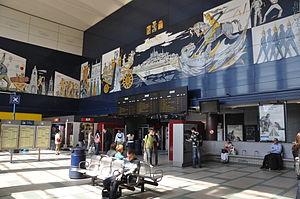
Fresque de Jacques D'Hondt présentant la ville de Mons et son folklore voué à disparaitre
La gare de Mons, située au croisement de la ligne 96 et de la dorsale wallonne, est une gare ferroviaire de la Société nationale des chemins de fer belges desservie par des trains InterCity, Omnibus, Heure de Pointe et Touristique. En avril 2019, elle accueillait 9 273 voyageurs par jour. Son code télégraphique est FMS.